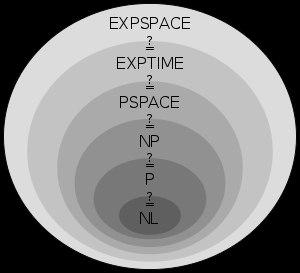
En théorie de la complexité, EXPTIME est la classe de complexité qui est l'ensemble des problèmes de décision décidés par une machine de Turing déterministe en temps exponentiel.
La classe P, aussi noté parfois PTIME ou DTIME, est une classe très importante de la théorie de la complexité, un domaine de l'informatique théorique et des mathématiques. Par définition, un problème de décision est dans P s'il est décidé par une machine de Turing déterministe en temps polynomial par rapport à la taille de l'entrée. On dit que le problème est décidé en temps polynomial.
La classe NP est une classe très importante de la théorie de la complexité. L'abréviation NP signifie « non déterministe polynomial ». Un problème de décision est dans NP s'il est décidé par une machine de Turing non déterministe en temps polynomial par rapport à la taille de l'entrée. Intuitivement, cela revient à dire qu'on peut vérifier « rapidement » si une solution candidate est bien solution. Par exemple, considérons le problème de décision du voyageur de commerce qui, étant donné un entier k et un ensemble de villes séparées par des distances, détermine s'il existe un circuit de longueur inférieure à k qui passe une et une seule fois par toutes les villes. On vérifie « rapidement » qu'une solution candidate, ici un chemin quelconque, est bien solution, c'est-à-dire que c'est bien un circuit de longueur inférieur à k et qu'il passe bien une et seule fois par toutes les villes.
En informatique théorique, plus précisément en théorie de la complexité, NL est une classe de complexité. Cette classe est aussi appelée NLogSpace. C'est l'ensemble des problèmes de décision qui peuvent être décidés par des machines de Turing non déterministes dont l'espace de travail est borné par une fonction logarithmique.
La théorie de la complexité est le domaine des mathématiques, et plus précisément de l'informatique théorique, qui étudie formellement la quantité de ressources dont a besoin un algorithme pour résoudre un problème algorithmique. Il s'agit donc d'étudier la difficulté intrinsèque des problèmes, de les organiser par classes de complexité et d'étudier les relations entre les classes de complexité.